Counter's Creek

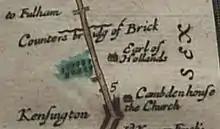
A brick bridge over Counter's Creek shown in a 1675 map by John Ogilby.

Counter's Creek, ending in Chelsea Creek, the lowest part of which still exists, was a stream that flowed from Kensal Green, by North Kensington and flowed south into the River Thames on the Tideway at Sands End, Fulham. Its remaining open watercourse is the quay of Chelsea Creek.